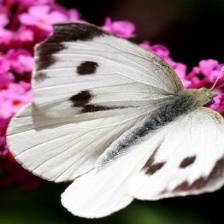
Species: CABBAGE WHITE
Butterfly family (ImageNet category): cabbage_butterfly